Lukas Podolski

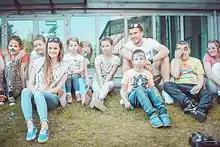
Podolski with children from "Arka Fundacja Dzieci" in Warsaw, June 2015

On 24 August 2013, Podolski netted his first goals of the 2013–14 season, scoring twice for Arsenal away at Fulham in a 3–1 win. However, he was injured in his next match in the Champions League qualifier against Fenerbahçe and was ruled out for 10 weeks. Podolski returned for Arsenal against West Ham United in a 3–1 win on Boxing Day, scoring the team's third goal in the 79th minute. Podolski netted his first two goals in 2014 with a brace in a 4–0 FA Cup fourth round win over Coventry City. He later scored in a 2–1 FA Cup win over Liverpool in February to send Arsenal through to the quarter-finals of the competition. Podolski scored two goals in March as he began to feature more regularly in the Gunners starting line-up. His first was a goal against his former club, FC Bayern Munich, in the return leg of the UEFA Champions League last 16 tie. Podolski's goal proved nothing more than a consolation, as Arsenal crashed out of Europe, losing 3–1 on aggregate to the defending champions. His second goal in March was an equaliser against Swansea City in the Premier League clash. A minute after scoring, Podolski provided an assist for teammate Olivier Giroud, who gave Arsenal a 2–1 lead. However, a last minute own goal by Mathieu Flamini meant the game finished 2–2 and effectively ended Arsenal's hopes of lifting the Premier League title for another season. Arsenal qualified for the FA Cup final on 12 April following a win against Wigan, in which Podolski was substituted after 68 minutes. He scored twice in Arsenal's next game, a 3–1 win against West Ham United at the Emirates Stadium and followed that display up with another brace in Arsenal's next game, a 3–0 win away to Hull City. He started in the 2014 FA Cup Final against Hull City and left the pitch for Yaya Sanogo after 61 minutes as Hull led Arsenal 1–2. Arsenal went on to win the game 3–2 after extra time, thereby ending the club's nine-year trophy drought.